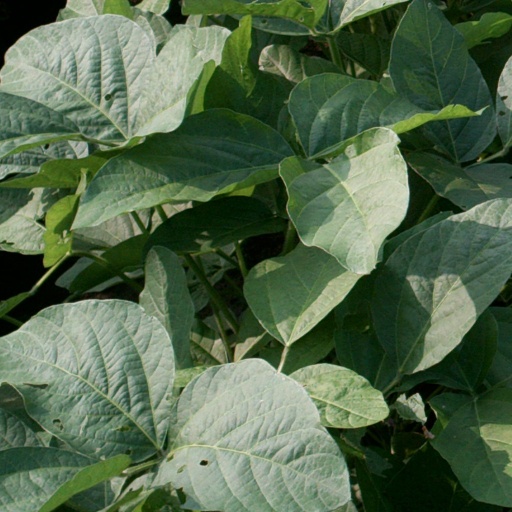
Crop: soybean